Dienstag aus Licht

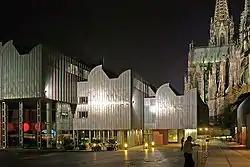
Museum Ludwig, where "Klavierstück XV" was premiered (Cologne Cathedral in the background)

The "Dienstags-Gruß" (Tuesday's Greeting) was commissioned by the University of Cologne for the celebration of the 600th anniversary of its founding in 1388. It was premiered under the title "Willkommen mit Friedensgruß" (Welcome with Peace Greeting) on 4 November 1988 in the Kölner Philharmonie, as part of the ceremony marking the anniversary. The performers were Annette Meriweather (soprano), the Collegium Musicum Vocale of the University of Cologne, and an ensemble of nine trumpets (rehearsed by Markus Stockhausen) and nine trombones (rehearsed by Michael Svoboda), with Michael Obst and Simon Stockhausen (synthesizers). Dieter Gutknecht, music director of the university, conducted. "Willkommen" opened the ceremony, followed by the rector's greeting, speeches by the mayor of Cologne, the governor of the state of North Rhine-Westphalia, and the president of Germany, and the conferring of honors by the rector. The "Friedensgruß" was then performed and, after a celebratory lecture, the final section was repeated as a "closing hymn".